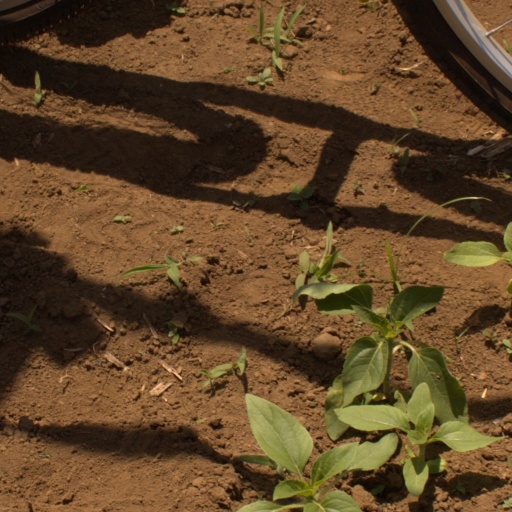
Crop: Jerusalem artichoke